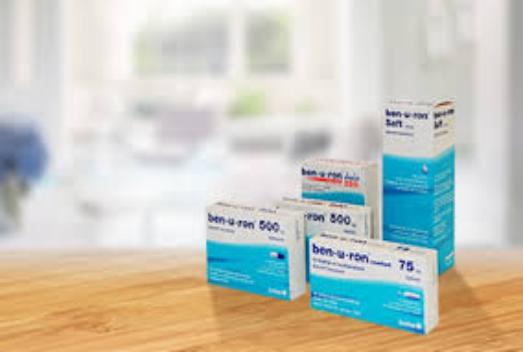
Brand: benuron
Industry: Medical